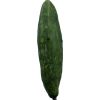
Label: Cucumber 3